Bryan Clauson

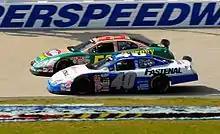
Clauson (40) racing Marcos Ambrose at Nashville in 2008

Despite his move to NASCAR, Clauson returned to his dirt-track roots on January 12, racing in the Chili Bowl, an indoor Midget race in Tulsa, Oklahoma, featuring some of the top names in racing, such as Jeff Gordon, Tony Stewart, Kasey Kahne, Jason Leffler, Gary Scelzi, Cruz Pedregon, Bobby Santos III, Brett Hearn and Tim McCreadie. After starting the feature mid-pack, he finished fourth overall.